Grover Hartley

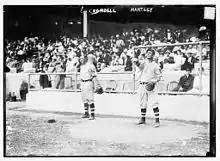
Doc Crandall (left) & Grover Hartley (right) at Polo Grounds ca. 1912

Hartley was a catcher with good defensive skills as he took responsibility for getting the most out of his pitchers, and worked hard at ensuring their success. He debuted with the New York Giants in 1911, appearing in part of three seasons. In 1914 he jumped to the outlaw Federal League, becoming a regular with the St. Louis Terriers for the next two years, and later shared catching tenures for the St. Louis Browns, Boston Red Sox, Cleveland Indians, and new stints with the Giants and Browns, retiring at the end of the 1934 season. Between his stints with the Browns and Giants, he spent seven years in the minor leagues with the Columbus Senators.